Mexican hornshark

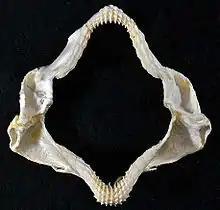
Jaws

Mexican hornsharks are distributed throughout the coast of the Eastern Pacific, mainly around southern Baja California, and possibly as far south as Peru. The rocky bottoms, coral reefs, and sandy areas of the littoral zone create the habitat of this hornshark. The Mexican hornshark can be found at a maximum depth of 50 m, but is usually found down to 20 m.